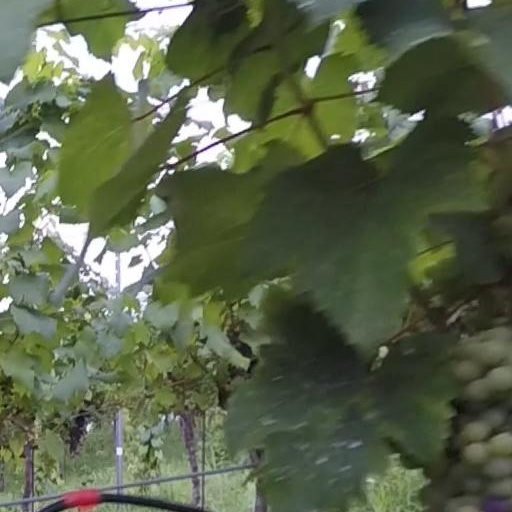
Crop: grape